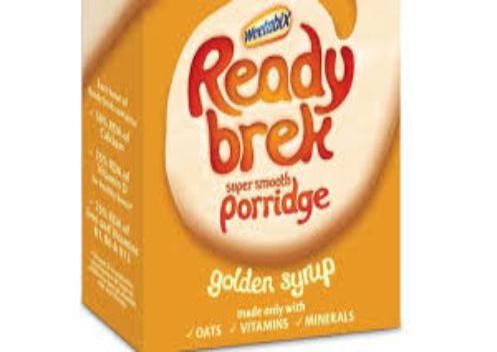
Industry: Food